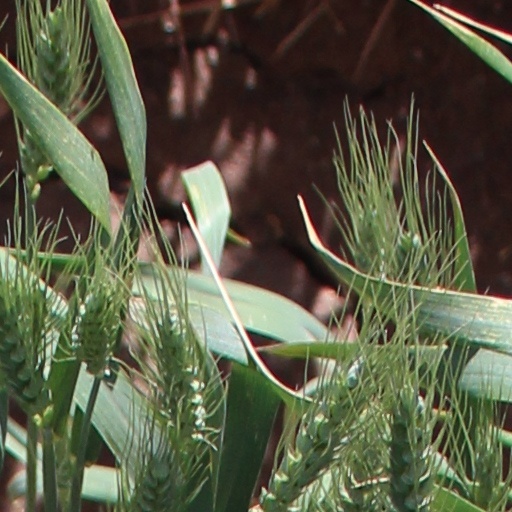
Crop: wheat